La sacamos del estadio

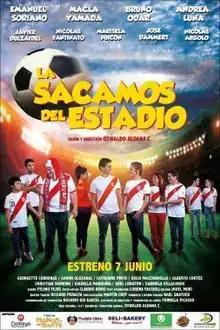
Theatrical release poster

La sacamos del estadio is a 2018 Peruvian sports comedy film written and directed by Oswaldo Aldana in his directorial debut. It stars Emanuel Soriano, Macla Yamada, Bruno Odar, Andrea Luna, Javier Dulzaidas, Nicolás Fantinato, Marisela Puicón and José Dammert. It premiered on June 7, 2018, in Peruvian theaters.